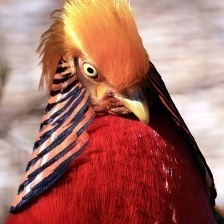
Species: GOLDEN PHEASANT
Scientific name: CHRYSOLOPHUS PICTUS